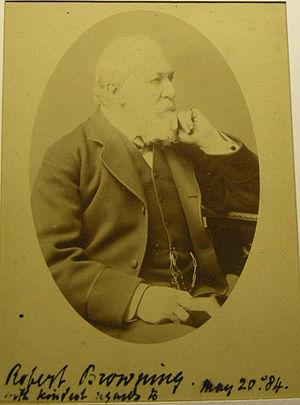
Robert Browning, né à Camberwell, Surrey, le 7 mai 1812 et mort à Venise le 12 décembre 1889, est un poète et dramaturge britannique, reconnu comme l'un des deux plus grands créateurs poétiques de l'Angleterre victorienne, l'égal, quoique dans un style tout différent, de Tennyson.